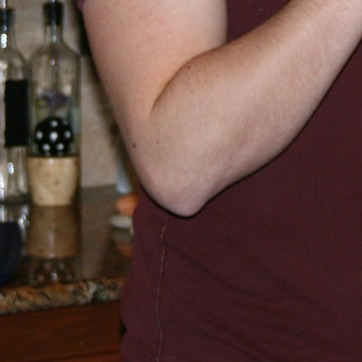
Material: skin